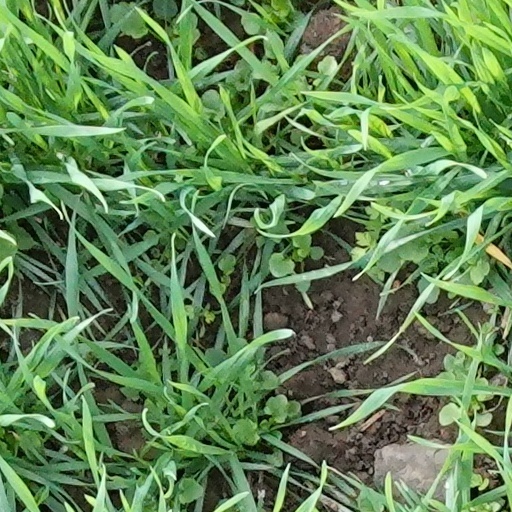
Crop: wheat